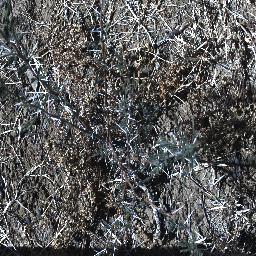
Label: prickly_acacia